Marianne Debouzy

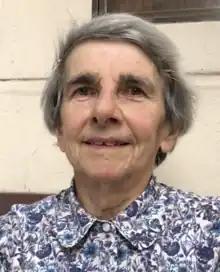

Marianne Debouzy (5 December 1929 – 20 June 2021), born Marianne Bella Lehmann, was a French historian who specialized in American history.